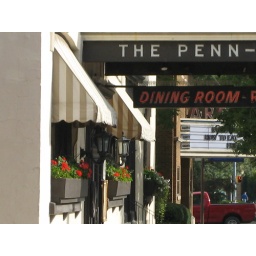
Geranium flower boxes in front of the historic The Penn-Wells Hotel, a/k/a as the Wellsboro Hotel, along the main street of Wellsboro, PA.